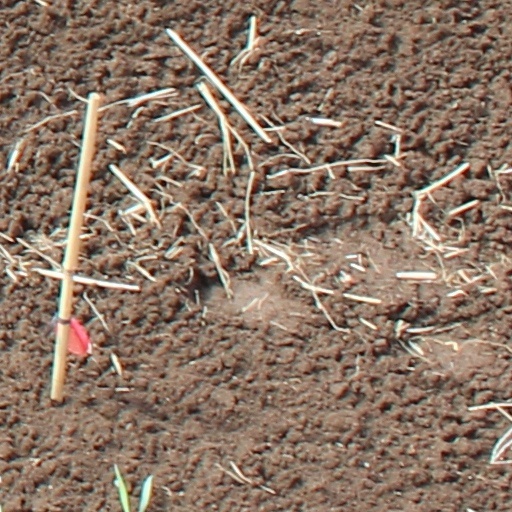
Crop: wheat